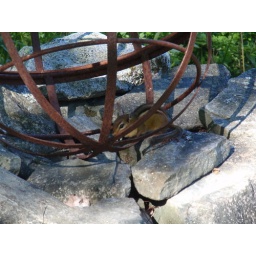
chipmunk in globe on rock wall